First Methodist Church of Oviedo

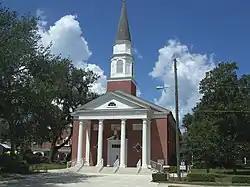

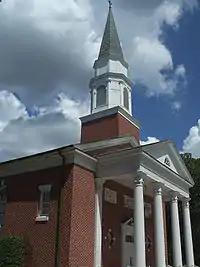
Another view of the church

The First Methodist Church of Oviedo, is a historic church in Oviedo, Florida, United States. It is located at 263 King Street. On July 18, 2007, it was added to the U.S. National Register of Historic Places.